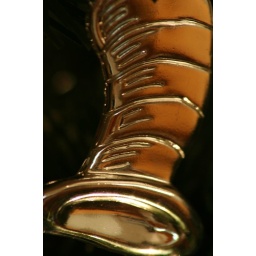
chrome cat in the hat